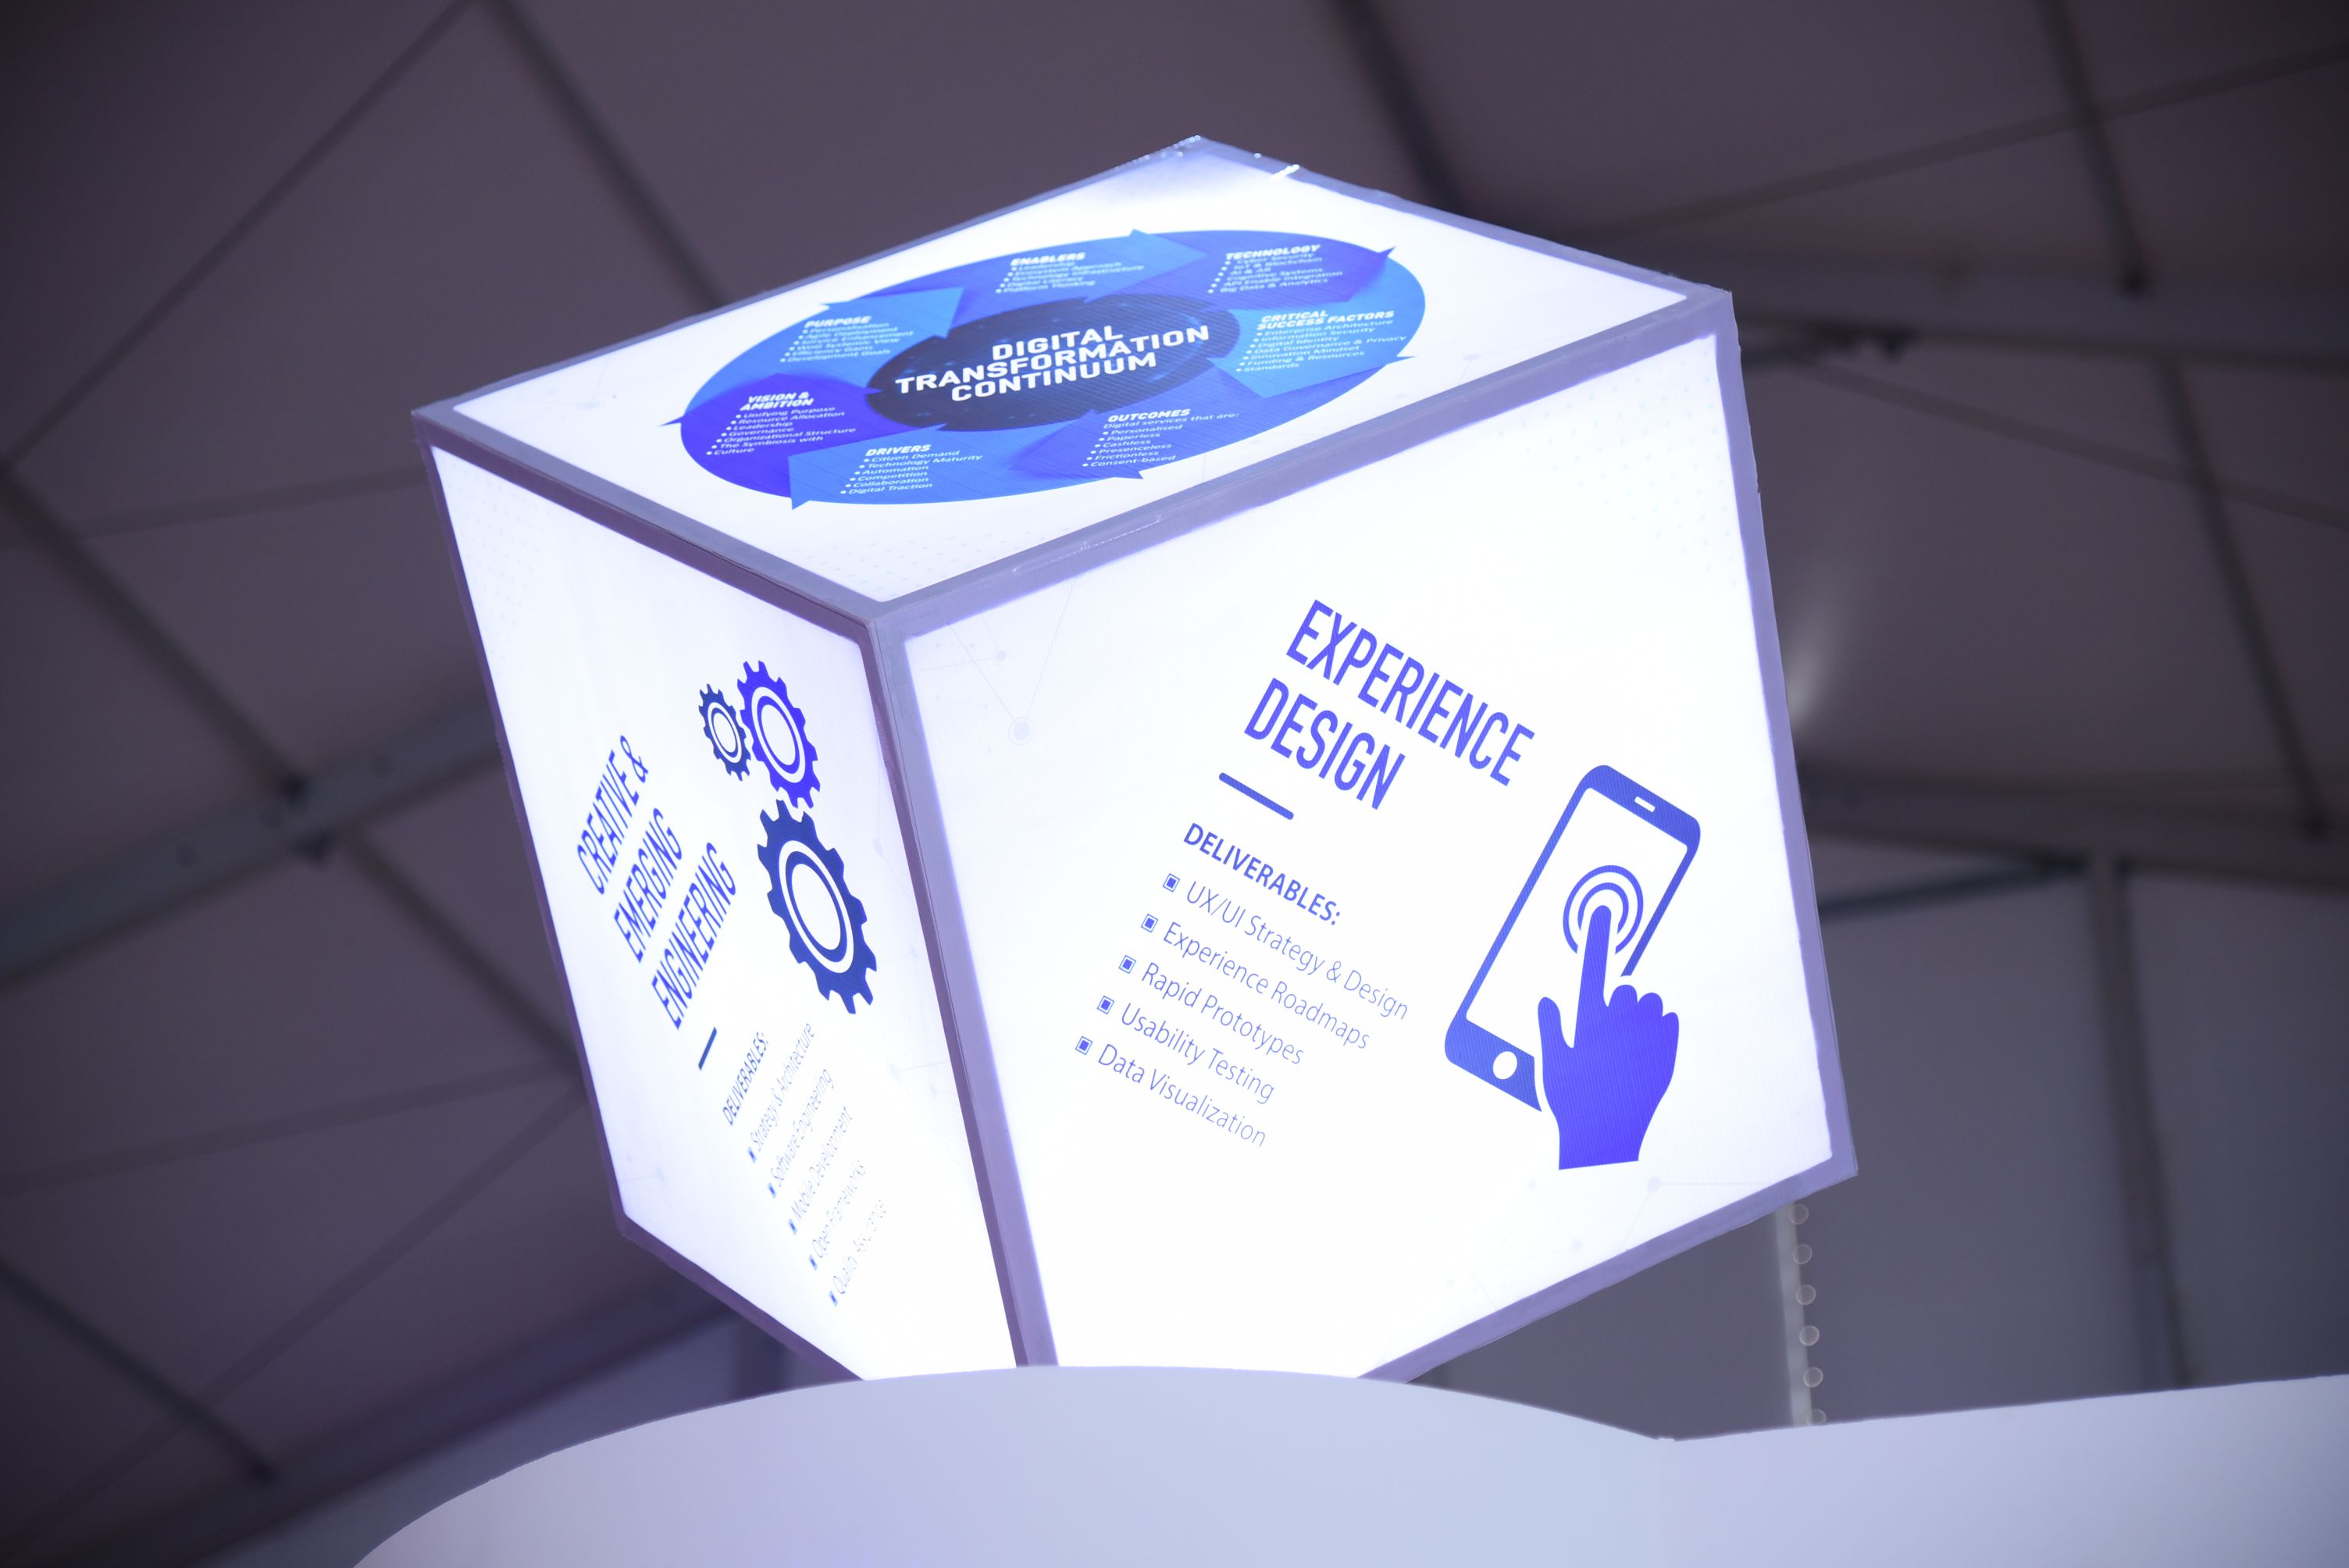
team, carton, label, brand, packaging and labeling, logo, paper, graphics